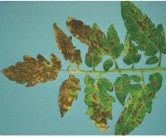
Labels: Tomato Septoria leaf spot, Tomato Septoria leaf spot, Tomato Septoria leaf spot, Tomato Septoria leaf spot, Tomato Septoria leaf spot